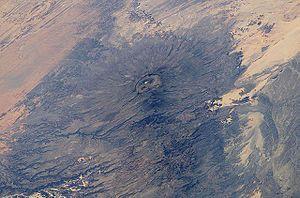
Le volcanisme de la planète Mars serait apparu il y a près de quatre milliards d'années, à la fin du Noachien après le grand bombardement tardif. Il aurait connu son intensité maximale à l'Hespérien — entre 3,7 et 3,2 Ga selon l'échelle de Hartmann & Neukum — puis se serait progressivement affaibli tout au long de l'Amazonien. Il a produit d'énormes volcans boucliers qui sont les plus grands édifices volcaniques connus du système solaire : le plus large d'entre eux, Alba Mons, a un diamètre d'environ 1 600 km à la base, tandis que le plus gros est Olympus Mons, sur la marge occidentale du renflement de Tharsis, qui atteint 22,5 km de haut de la base au sommet.
La géologie de Mars, parfois appelée aréologie, recouvre l'étude scientifique de Mars, de ses propriétés physiques, de ses reliefs, de sa composition, de son histoire et de tous les phénomènes qui l'ont affectée ou l'affectent encore.